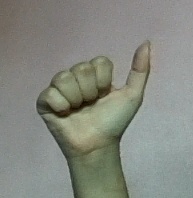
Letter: dhad